Yash Chopra (book)

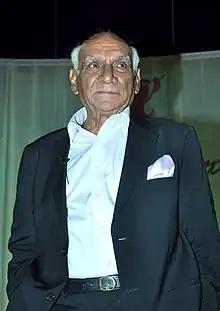
"Yash Chopra" is about the life and career of the Indian filmmaker of the same name

The British professor and author Rachel Dwyer was teaching at the SOAS University of London and researching for her book "All You Want is Money, All You Need is Love: Sexuality and Romance in Modern India" (2000) when she saw Chopra for the first time in 1993 on an unmentioned televised interview. It aired shortly after the release of his romantic thriller, "Darr". In it, he talks about 1990s films and anti-hero characters. Dwyer admitted after watching "Darr" that she was impressed by it, and praised its soundtrack and the performances of the cast, especially that by Shah Rukh Khan. Having described herself as an admirer of his, she found the filmmaker to be "polite, correct, quiet, thoughtful yet totally unromantic". She described her book, which was later titled after the subject, as a research-based academic study of him.